Choc'late Allen

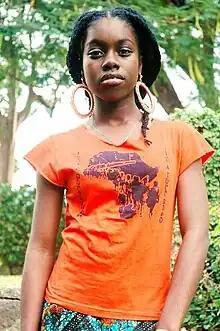
Choc'late Allen

Allen is a home-schooled student, who as a toddler showed qualities of determination and enthusiasm towards learning. This led to her being a consistent A+ student and heavily involved in cultural, sporting and social activities. From 1993 to 2000, she lived in Trinidad and Tobago and was known by everyone that she met as "a bright, intelligent, old soul; with a promising future." In 2001, Allen began touring the region as an actress, singer and dancer with the organization Caribbean Vizion. She was now exposed to different Caribbean cultures, history, people and was having direct contact, relations and negotiations with prime ministers, presidents, political figures, and representatives of NGOs and the private sector. According to Allen, it was at age eleven that she began to identify a direction for her existence.